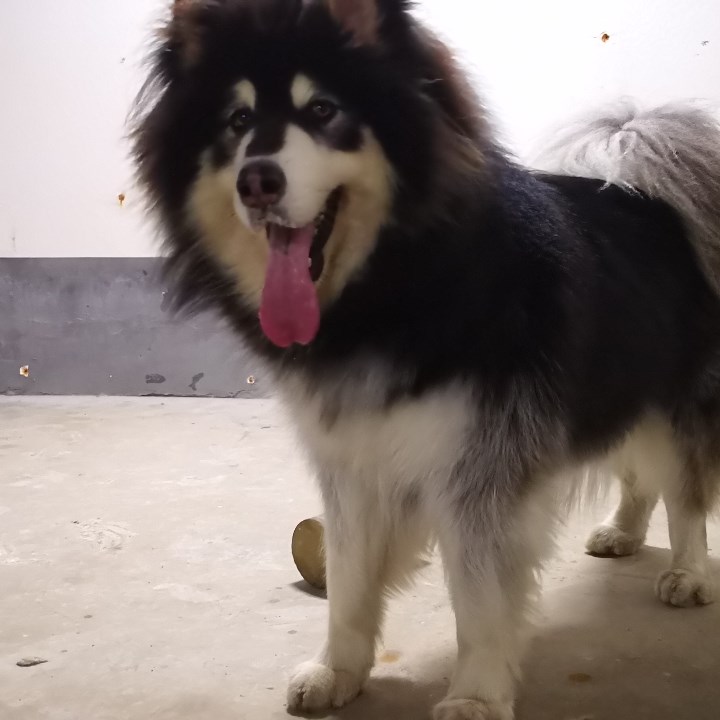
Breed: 1324-n000004-malamute